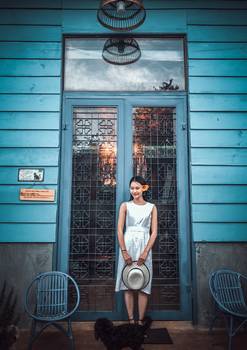
Label: No Watermark